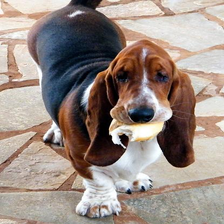
Species: dog
Breed: basset hound